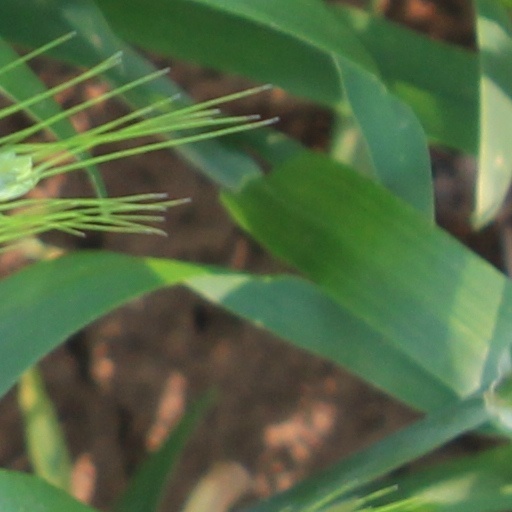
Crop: wheat